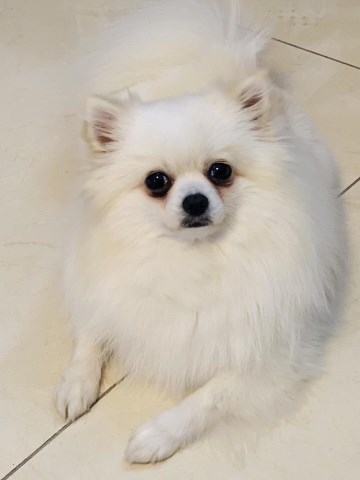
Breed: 1936-n000005-Pomeranian